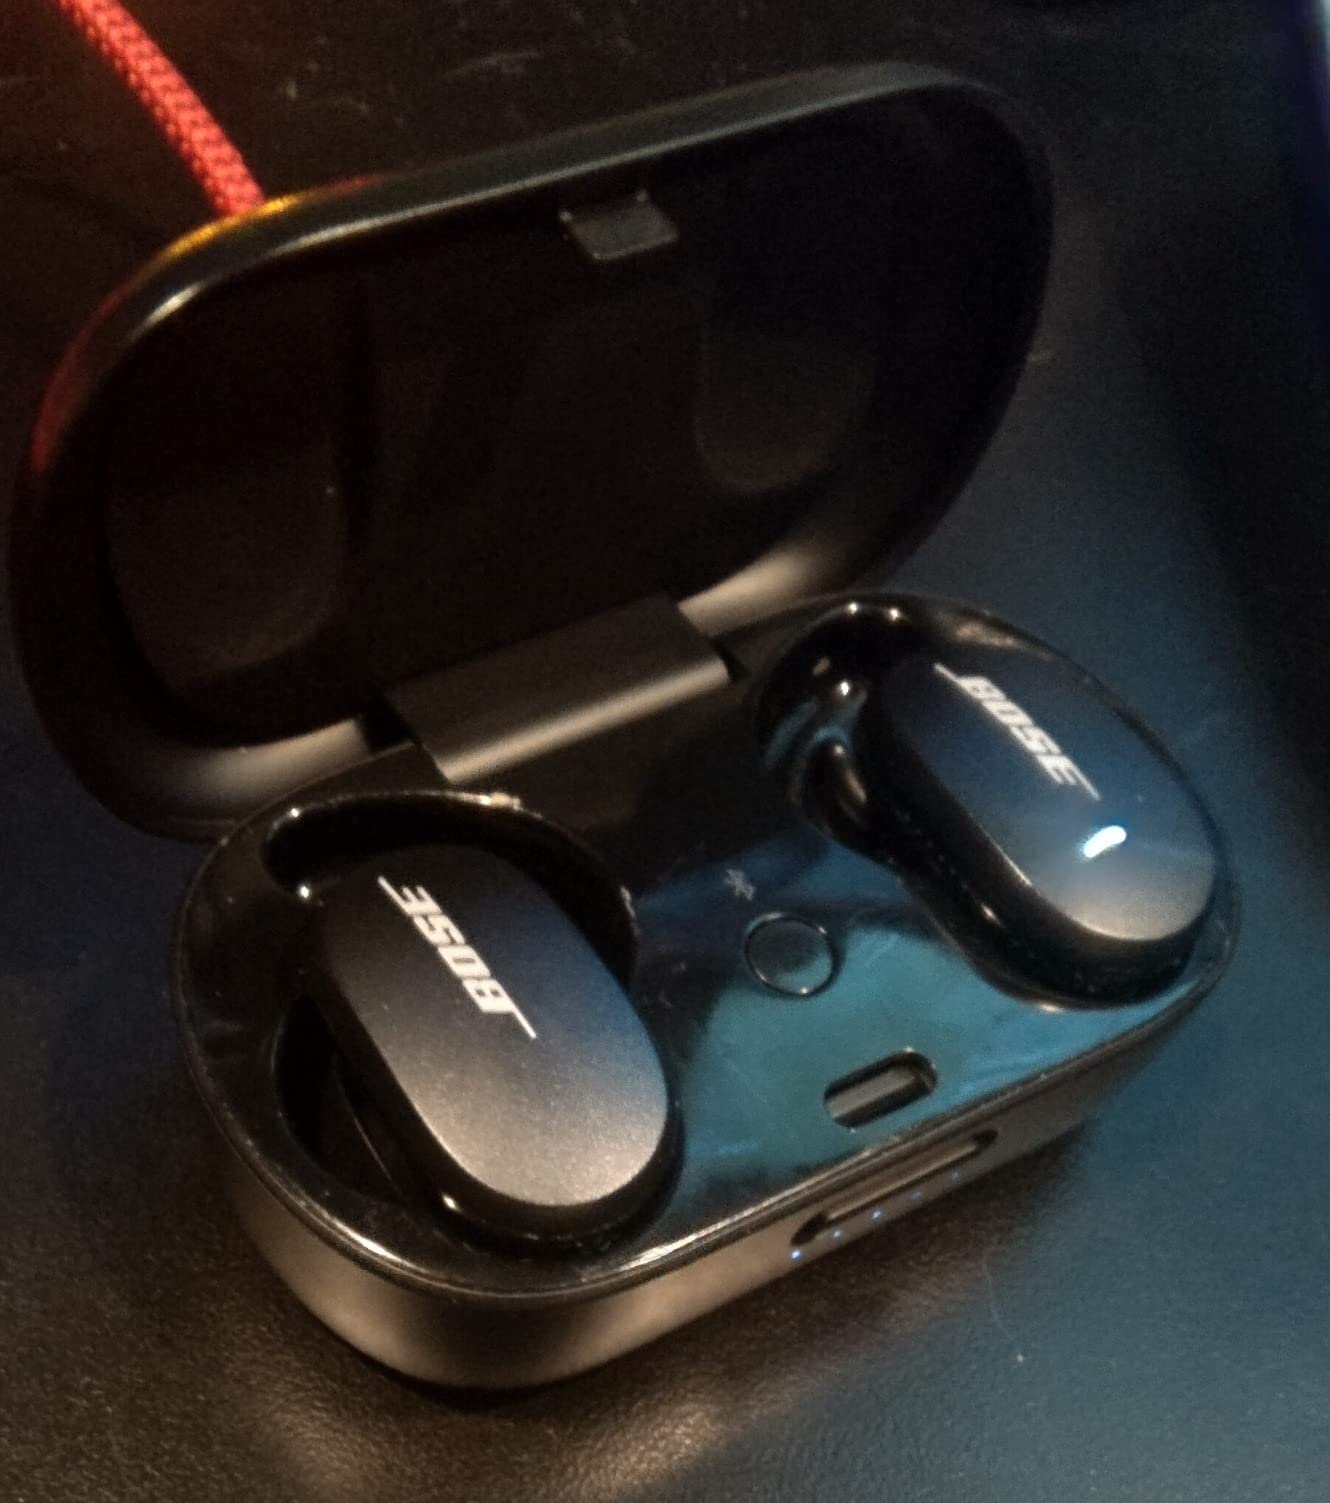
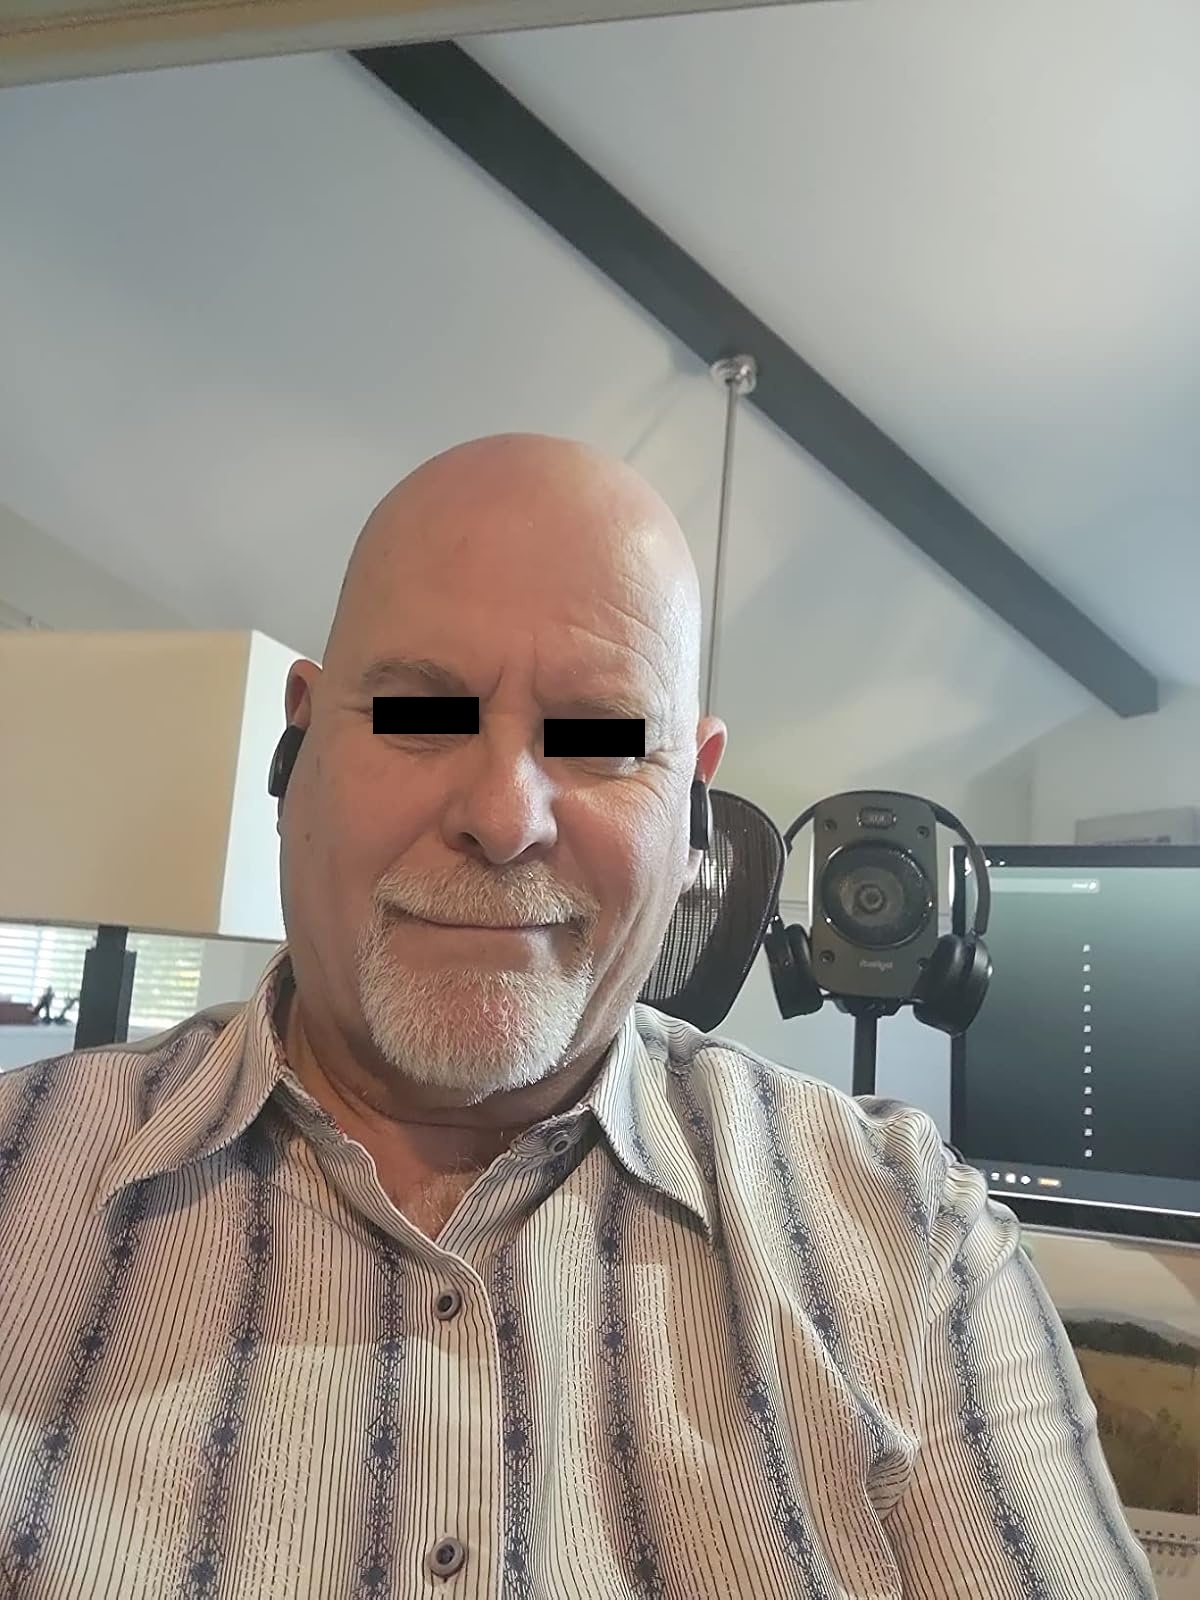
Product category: earbuds
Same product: yes